Andre Ethier

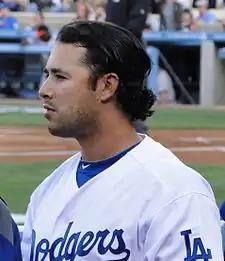
Ethier in 2011

Ethier set a new MLB record for April on April 26 against the Florida Marlins with a 23-game hitting streak, breaking the old record set by Joe Torre. On April 30 Ethier extended his streak to 27 games, moving past two former Dodgers to stand in second place in the franchise's history of hitting streaks and tie the Dodgers record for the most hits in April. The streak eventually reached 30 games, second-most in Dodger franchise history, before it ended on May 7 against the New York Mets. Ethier was a Final Vote candidate for the 2011 Major League Baseball All-Star Game, but finished second to Shane Victorino of the Philadelphia Phillies. However, Victorino was injured and unable to participate so Ethier was selected to replace him on the All-Star roster.